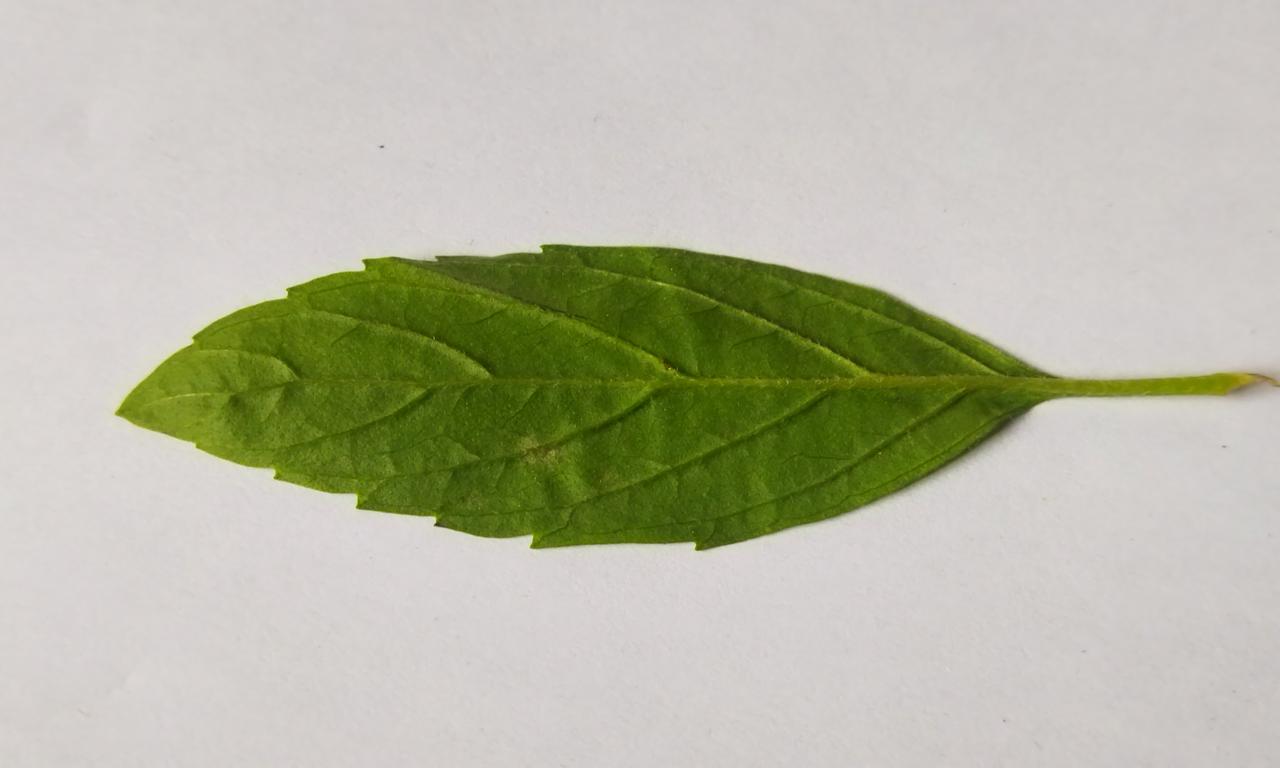
Label: Fresh